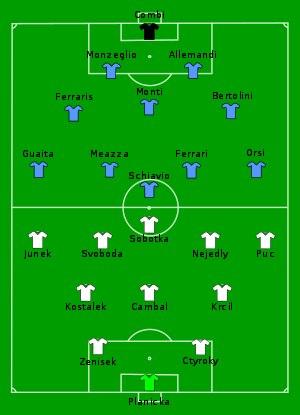
La Nazio-Juve était le surnom d'un groupe de joueurs du club italien de football de la Juventus Football Club qui représentaient en même temps la sélection de l'équipe d'Italie, alors entraînée par Vittorio Pozzo, lorsqu'elle remporta l'édition de la coupe du monde 1934 ainsi que deux éditions de la coupe internationale.